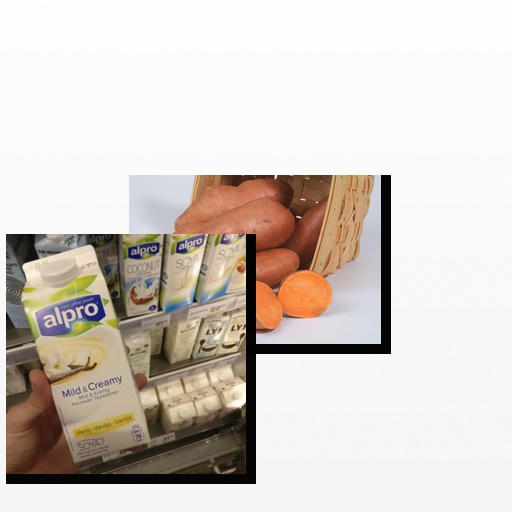
Food items: sweet_potato, vanilla_soy_yogurt